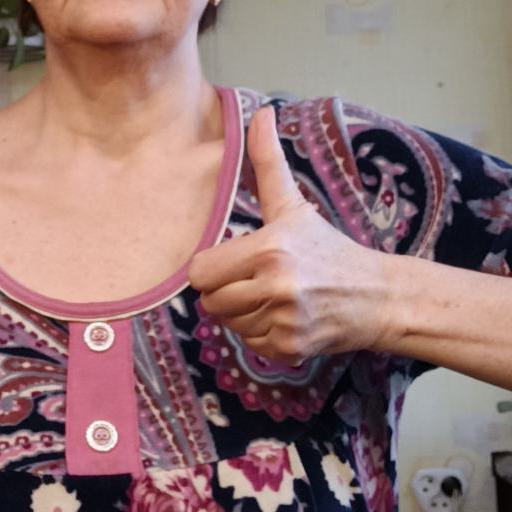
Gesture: like